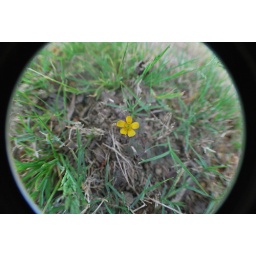
Fisheye lens in the backyard. I like the lonely flower with the grass surrounding it. (: